List of non-marine molluscs of Ireland

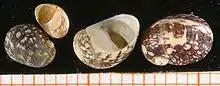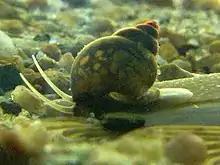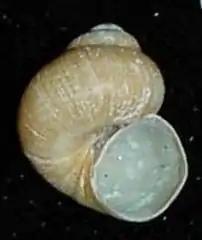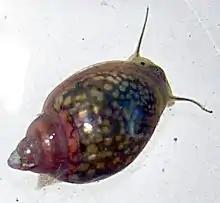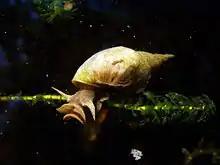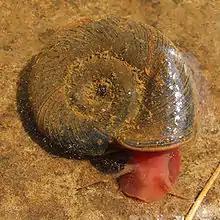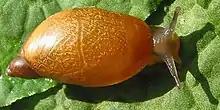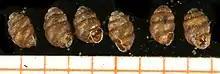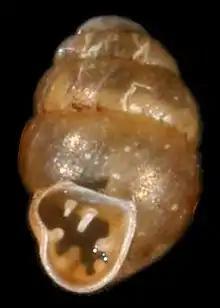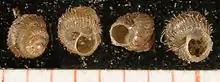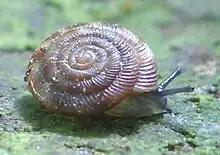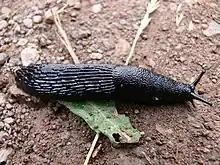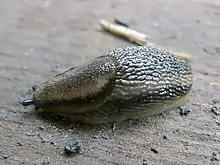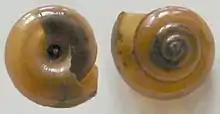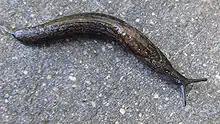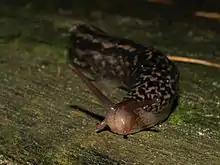
Shells of "Theodoxus fluviatilis"
"Bithynia tentaculata"
Shell of "Valvata piscinalis"
"Physella acuta"
"Lymnaea stagnalis"
"Planorbarius corneus"
"Succinea putris"
"Vertigo substriata"
"Vertigo pusilla"
Shells of "Acanthinula aculeata"
"Discus rotundatus"
"Arion ater"
"Arion distinctus"
"Shells of Zonitoides nitidus"
"Tandonia budapestensis"
"Limax maximus"
"Limax cinereoniger"
"Cochlodina laminata"
"Cepaea nemoralis"
"Anodonta anatina"
"Anodonta cygnea"
"Dreissena polymorpha"
Two views of a shell of "Planorbella duryi"

These freshwater species are not truly part of the fauna, because they do not live in the wild. They are tropical, and thus are incapable of surviving in the wild in Ireland; instead they have established themselves as uninvited inhabitants of aquaria within greenhouses, and similar artificially-heated aquatic habitats.